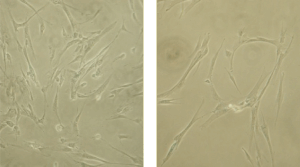
WI-38 est une lignée cellulaire diploïde humaine composée de fibroblastes dérivés de tissus pulmonaires d'un fœtus femelle humain avorté après 3 mois de gestation. La lignée cellulaire, isolée par Leonard Hayflick dans les années 1960, a été largement utilisée dans la recherche scientifique, avec des applications allant du développement d'importantes théories en biologie moléculaire à son vieillissement pour la production de la plupart des vaccins à virus humains. Les contributions de la lignée cellulaire envers la production de vaccins a été crédité pour avoir sauvé des milliards de personnes.